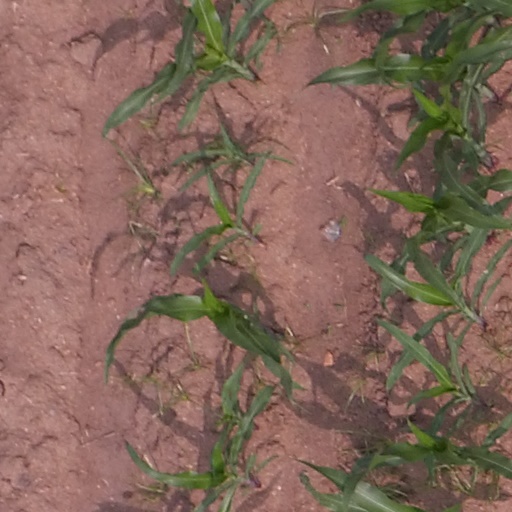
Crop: maize; corn